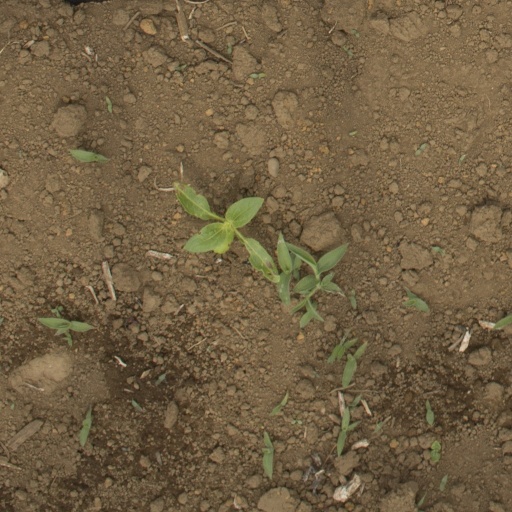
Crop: Jerusalem artichoke